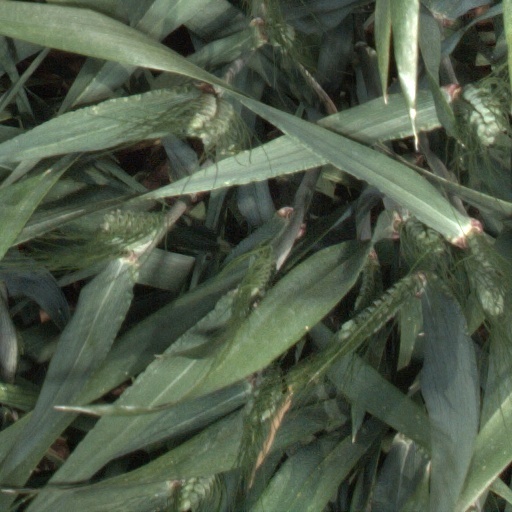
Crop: wheat